Hamilton Apartments (West Memphis, Arkansas)

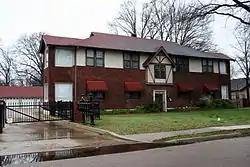
Hamilton Apartments in 2011

The Hamilton Apartments are a historic apartment house at 113 West Danner Street in West Memphis, Arkansas. It is a two-story brick and stucco structure with a gable-on-hip roof. The first floor is finished in brick veneer up to the base of the second floor windows, while the rest of the exterior is finished in cream-colored stucco. The main entrance is centered on front facade, and there is a projecting bay with gable roof above, finished in stucco with applied half-timber detailing. The interior includes well-preserved period woodwork and plasterwork. Built in 1936, this building is one of a modest number of buildings to survive a major flood of the area the following year, owing to its location on some of the highest ground in the area. The building is also an excellent local example of Craftsman-Tudor Revival styling.